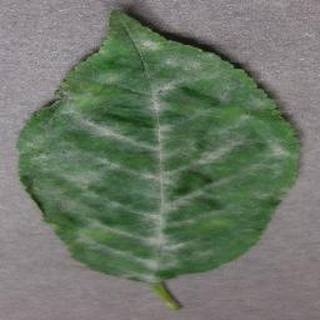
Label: cherry_powdery_mildew